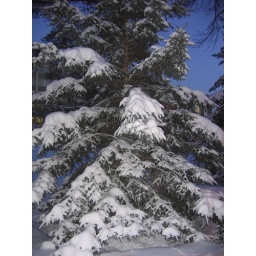
A snow-covered pine tree in the Quad.